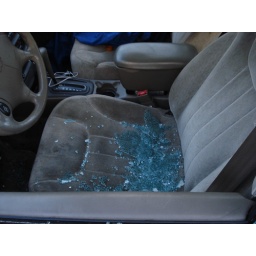
My car window broken at school by naughty little boys.